The Last of Us (TV series)

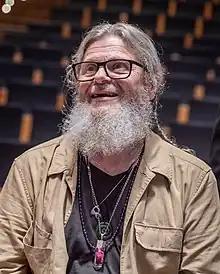
Gustavo Santaolalla, who worked on the video games, composed the score for the television series.

"The Last of Us" is a post-apocalyptic drama and thriller. Mazin wrote all first-season episodes except the seventh, written by Druckmann, with whom he co-wrote the premiere and finale. A writers' room was established for the second season, with Mazin and Druckmann joined by Gross and Bo Shim, Mazin's first-season assistant; Mazin wrote the first five episodes and co-wrote the final two with Druckmann and Gross. The writers' room for the third season opened in late February 2025, joined by Ryan James, who worked on the games, and Alexandra Cheng, Mazin's second-season writing assistant. Mazin had not started writing the season by April, planning to begin after the second season aired. Druckmann, Gross, and Shim stepped away from the writers' room by July.